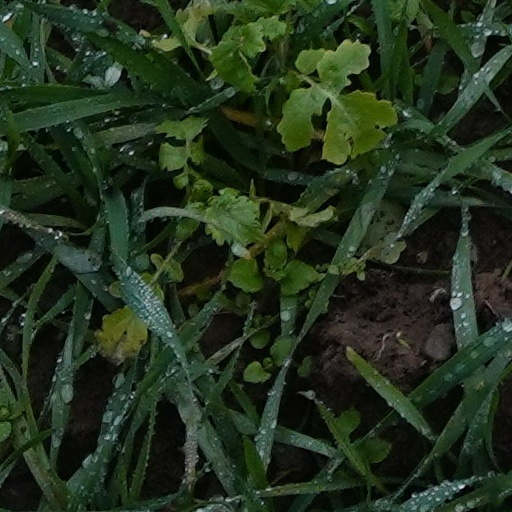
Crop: wheat